Wildlife of the United Arab Emirates

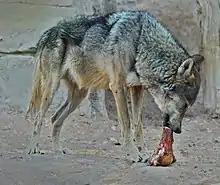
An Arabian wolf in Al Ain

About 250,000 waders visit the Gulf shores and mudflats at peak migration time; these include the grey plover, the greater and lesser sand plovers, the crab plover, the Kentish plover and the broad-billed sandpiper. The coast, and particularly offshore islands are used by many seabirds. About twenty to thirty percent of the world's Socotra cormorants, about 200,000 birds, breed in the United Arab Emirates, but they are under threat from fishermen who fear for their livelihoods. Sooty gulls breed here, as do red-billed tropicbirds as well as several species of tern; white-cheeked, bridled and lesser crested tern.